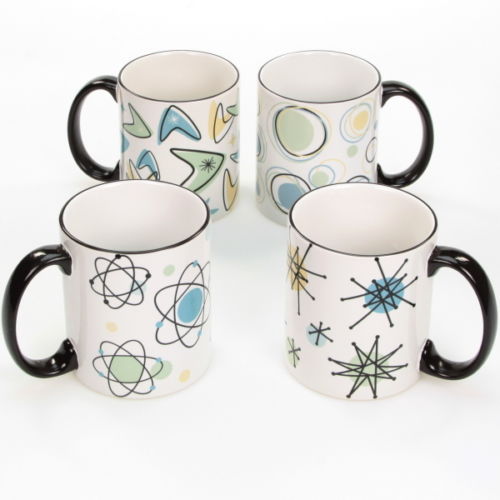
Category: mug